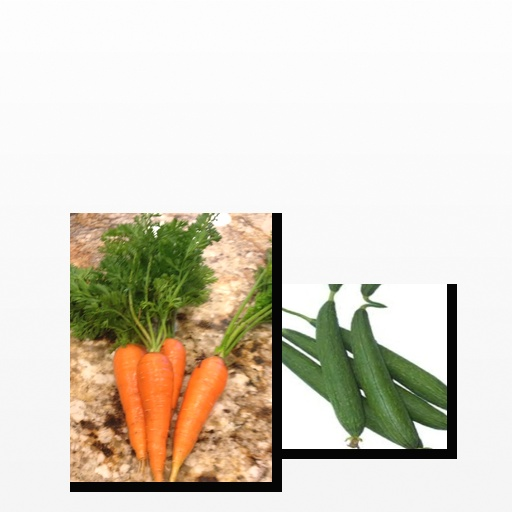
Food items: carrot, sponge_gourd